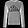
Label: Pullover